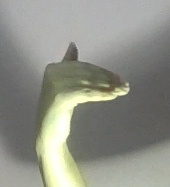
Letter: khaa